History of Maine

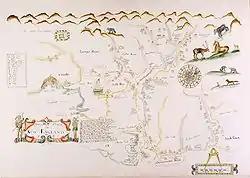
Copy of English map of the Piscataqua River; on the border of ME and NH, c. 1670

In 1686 James, now king, established the Dominion of New England. This political entity eventually combined all of the English colonial territories from Delaware Bay to the St. Croix River. The dominion collapsed in 1689, and a new patent was issued by William III of England and Mary II of England in 1691. This became effective in 1692 when the territory between the Piscataqua and the St. Croix (all of modern Maine) became part of the new Province of Massachusetts Bay as Yorkshire, a name which survives in present-day York County.